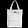
Label: Bag